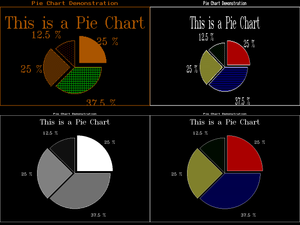
Le Borland Graphics Interface, mieux connu sous le sigle BGI, sont des pilotes graphiques destinés aux compilateurs Turbo C, Turbo C++ et Turbo Pascal édités à la fin des années 1980 et au début des années 1990. Chaque mode graphique avait son pilote.